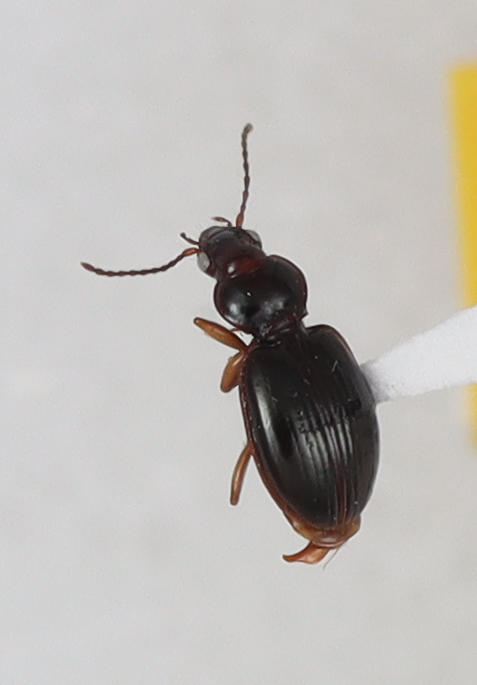
Scientific name: Mecyclothorax konanus
Plot: 14
Trap: W
Collected: 20190522